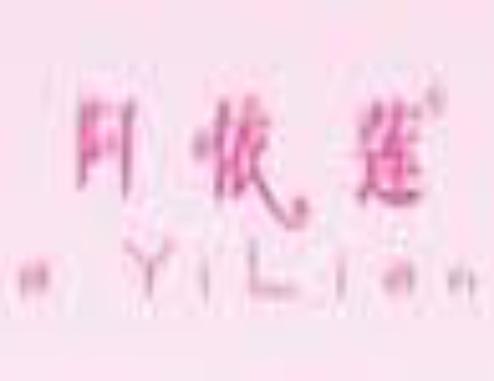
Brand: Ayilian
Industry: Clothes